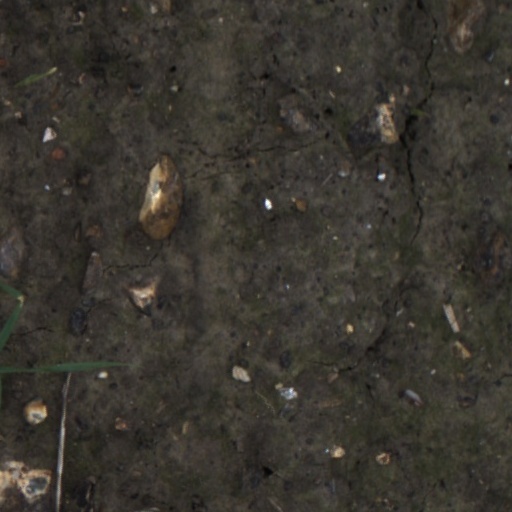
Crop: wheat